Monkcastle, North Ayrshire

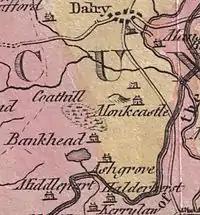
Monkcastle in 1811

William Miller, born in 1801, was a member of the Faculty of Advocates, a commissioner of supply in Ayr, as well as provincial grand master of the Freemasons in Ayr. He married Anna Maria Campbell in 1830 and had three sons and two daughters. The two older sons predeceased him, and upon the death of William Miller in 1846, the estate passed to his youngest son, William Campbell Miller. William died intestate at the age of fifteen in 1857 and the estates passed to his sisters. His town residence had been Saxe Coburg Hall, Edinburgh.